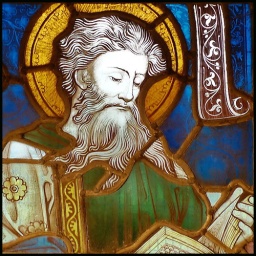
Detail of St Mark by Clayton &amp;amp; Bell, North wall chancel window Thame Oxfordshire 2011